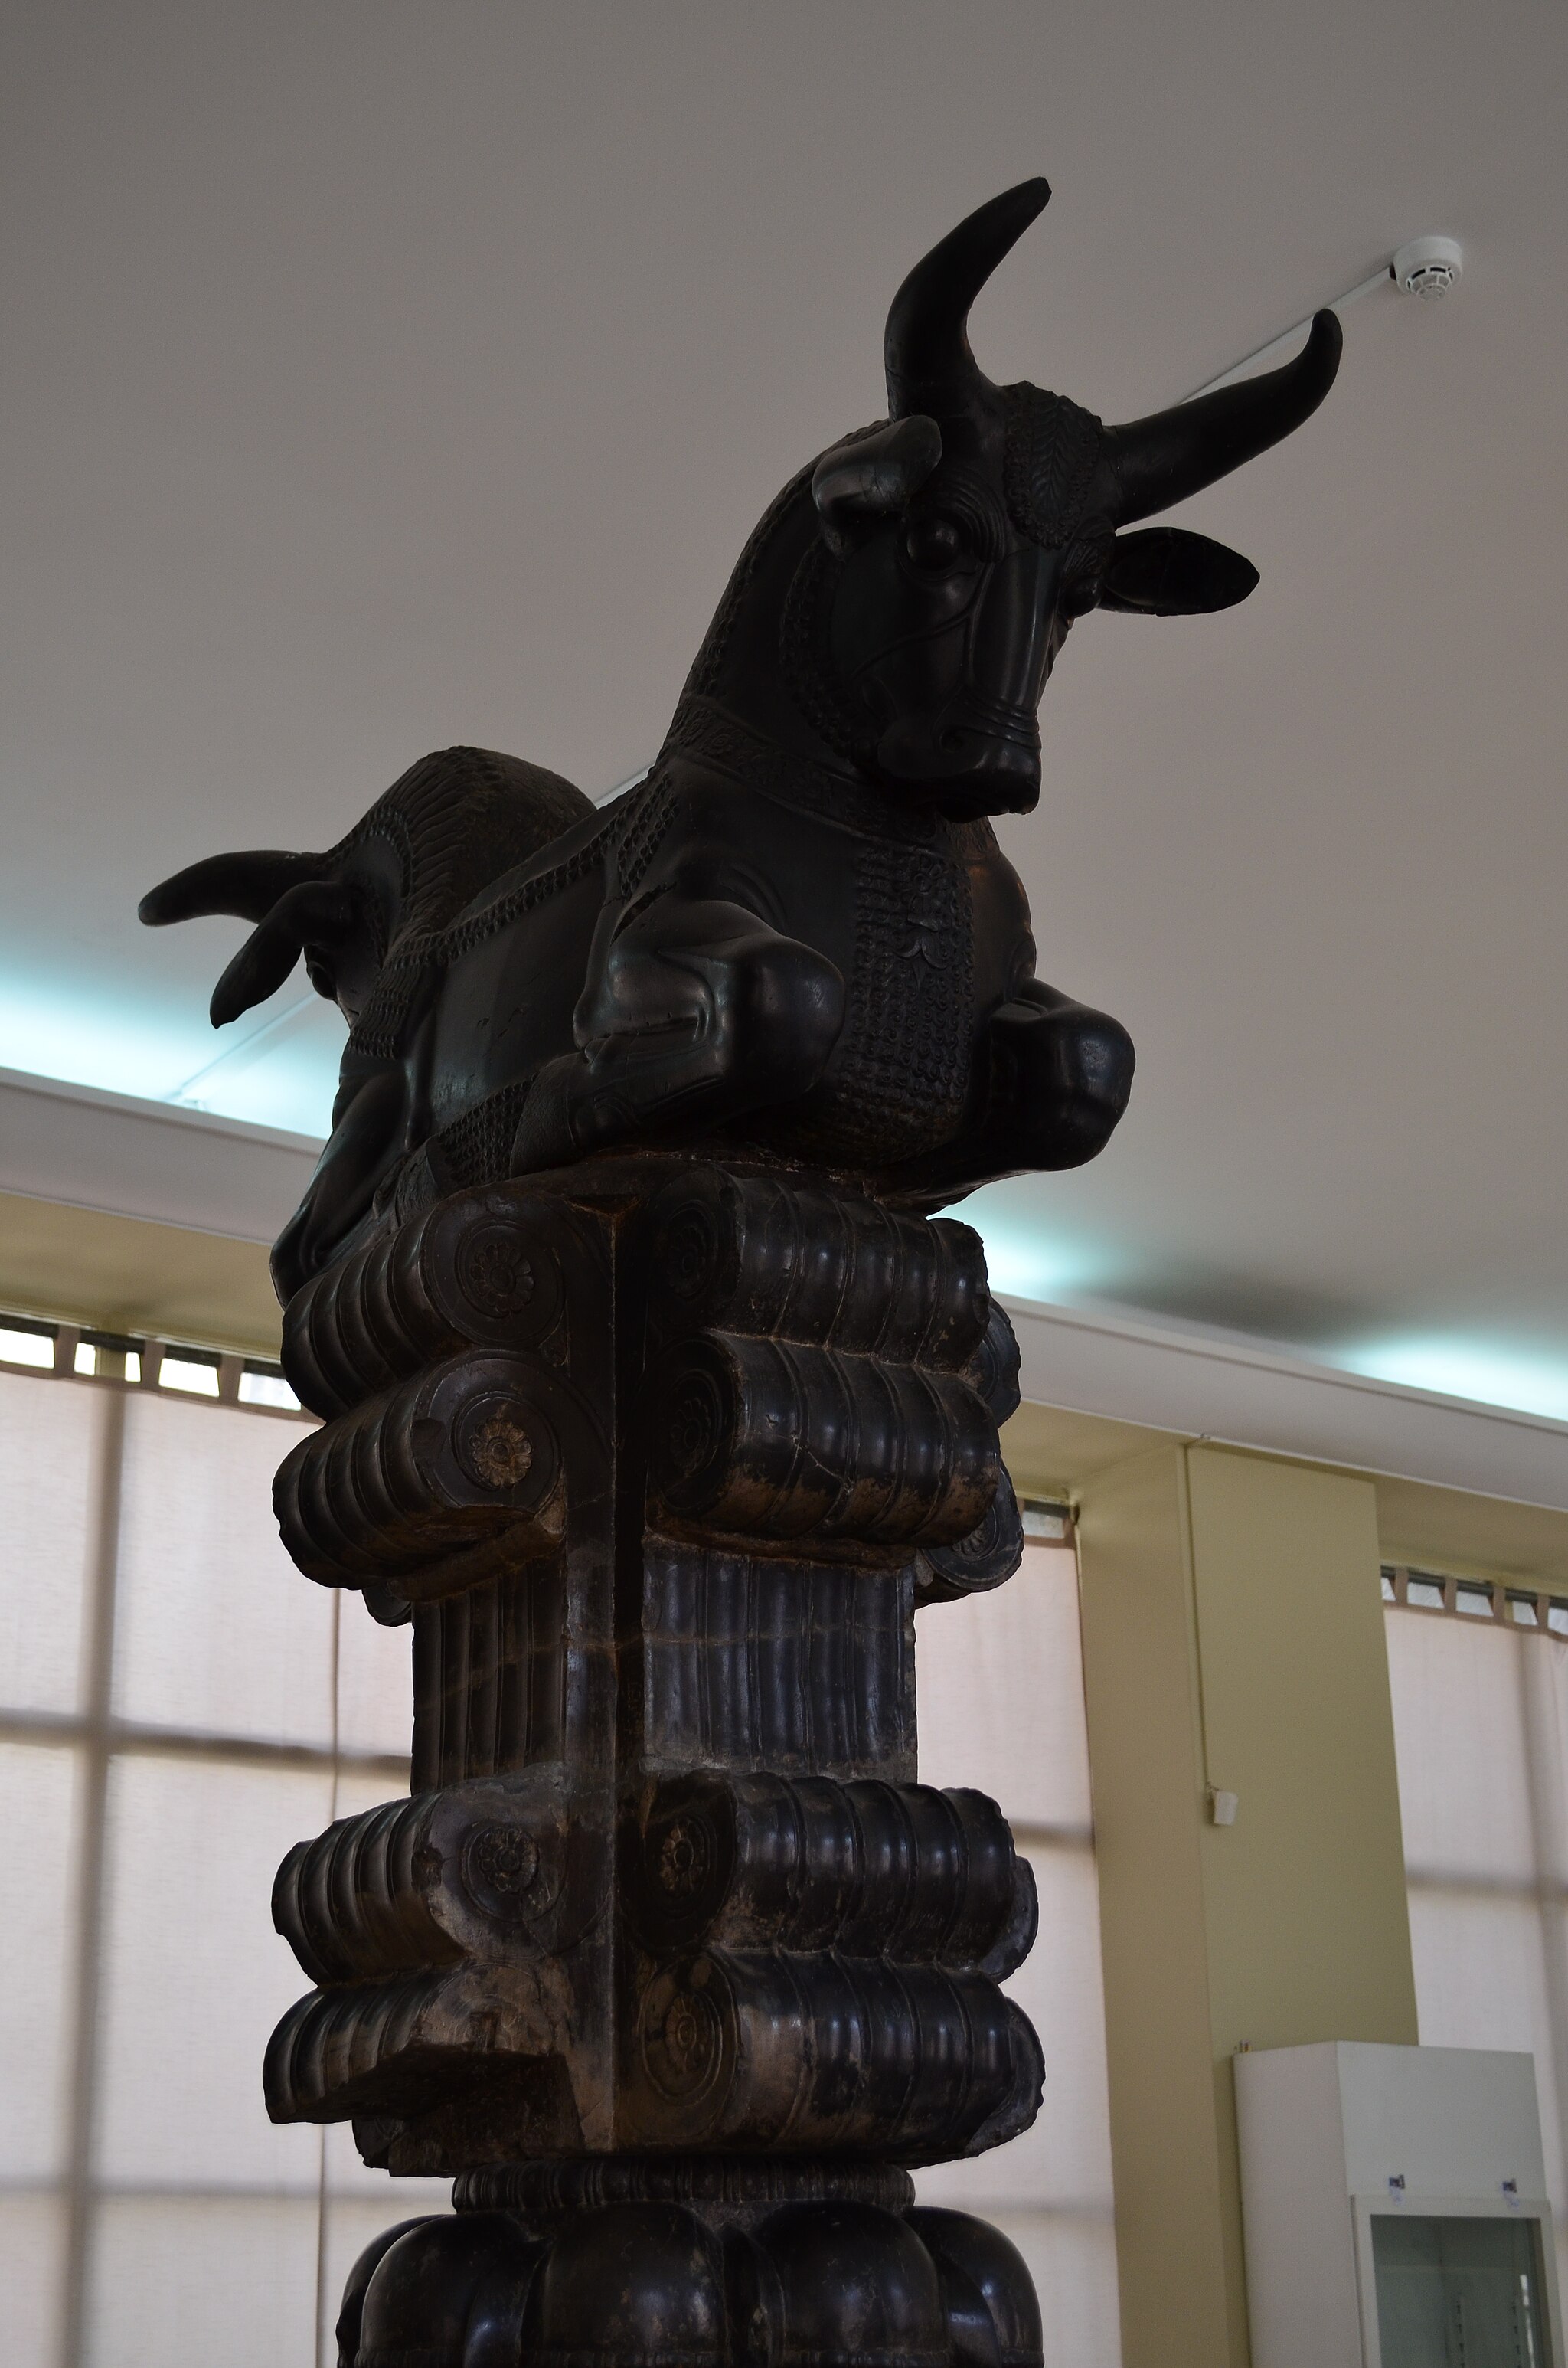
Title: National Museum of Iran Darafsh (1044)
Description: National Museum of Iran
Date: 2015-06-28 15:19:13
Categories: GFDL, License migration redundant, Self-published work, Photos by Darafsh Kaviyani, Column and bull capital from Persepolis - 5th century BC – National museum of Iran